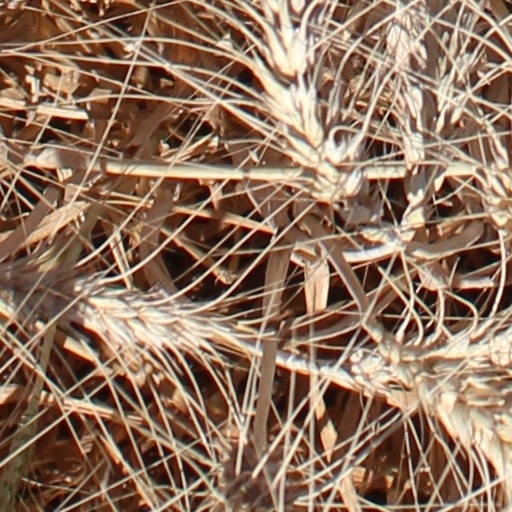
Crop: wheat